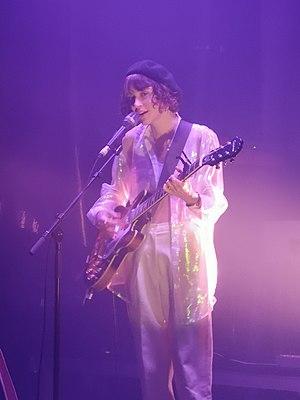
Pomme en concert à la Cigale, le 27 janvier 2020.
La 35ᵉ cérémonie des Victoires de la musique se déroule le 14 février 2020 à la Seine musicale de Boulogne-Billancourt et est présentée par douze animateurs du groupe France Télévisions.
Claire Pommet, dite Pomme, née le 2 août 1996 à Lyon, est une auteure-compositrice-interprète française.